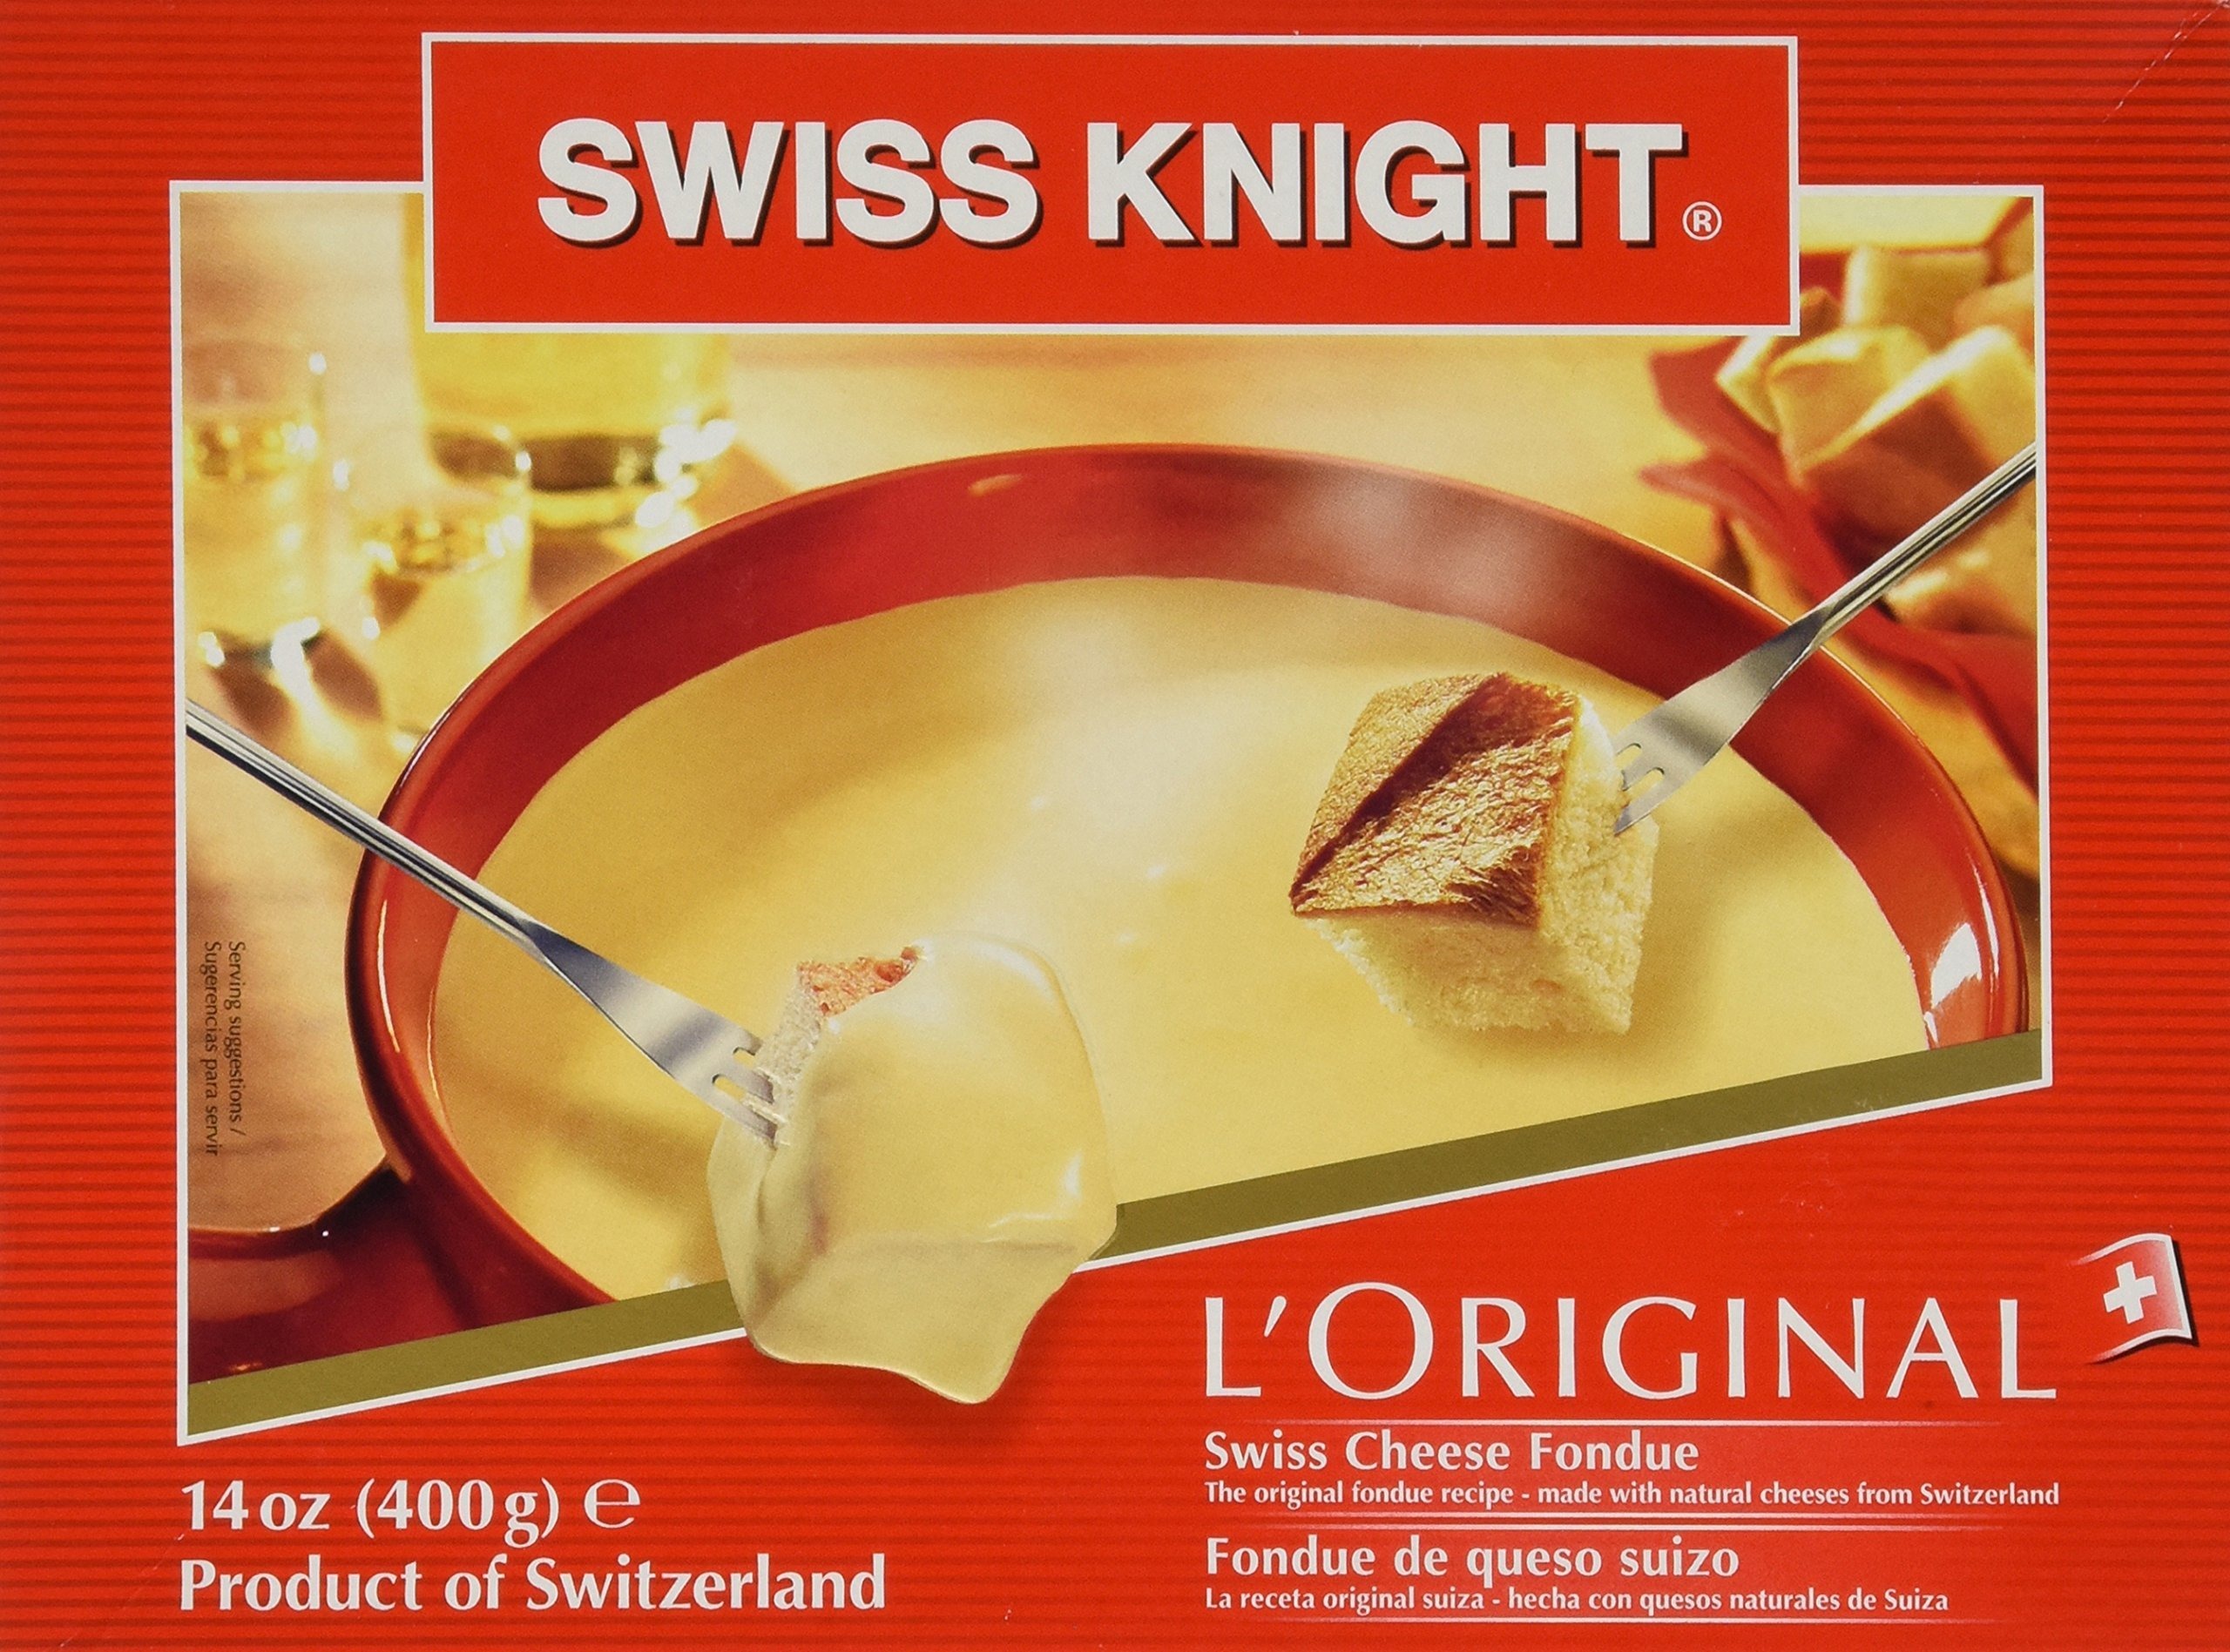
Item Name: Swiss Knight Fondue - L'Original From Switzerland, 14 Oz. - SET OF 4
Value: 4.0
Unit: Count

Price: 19.99